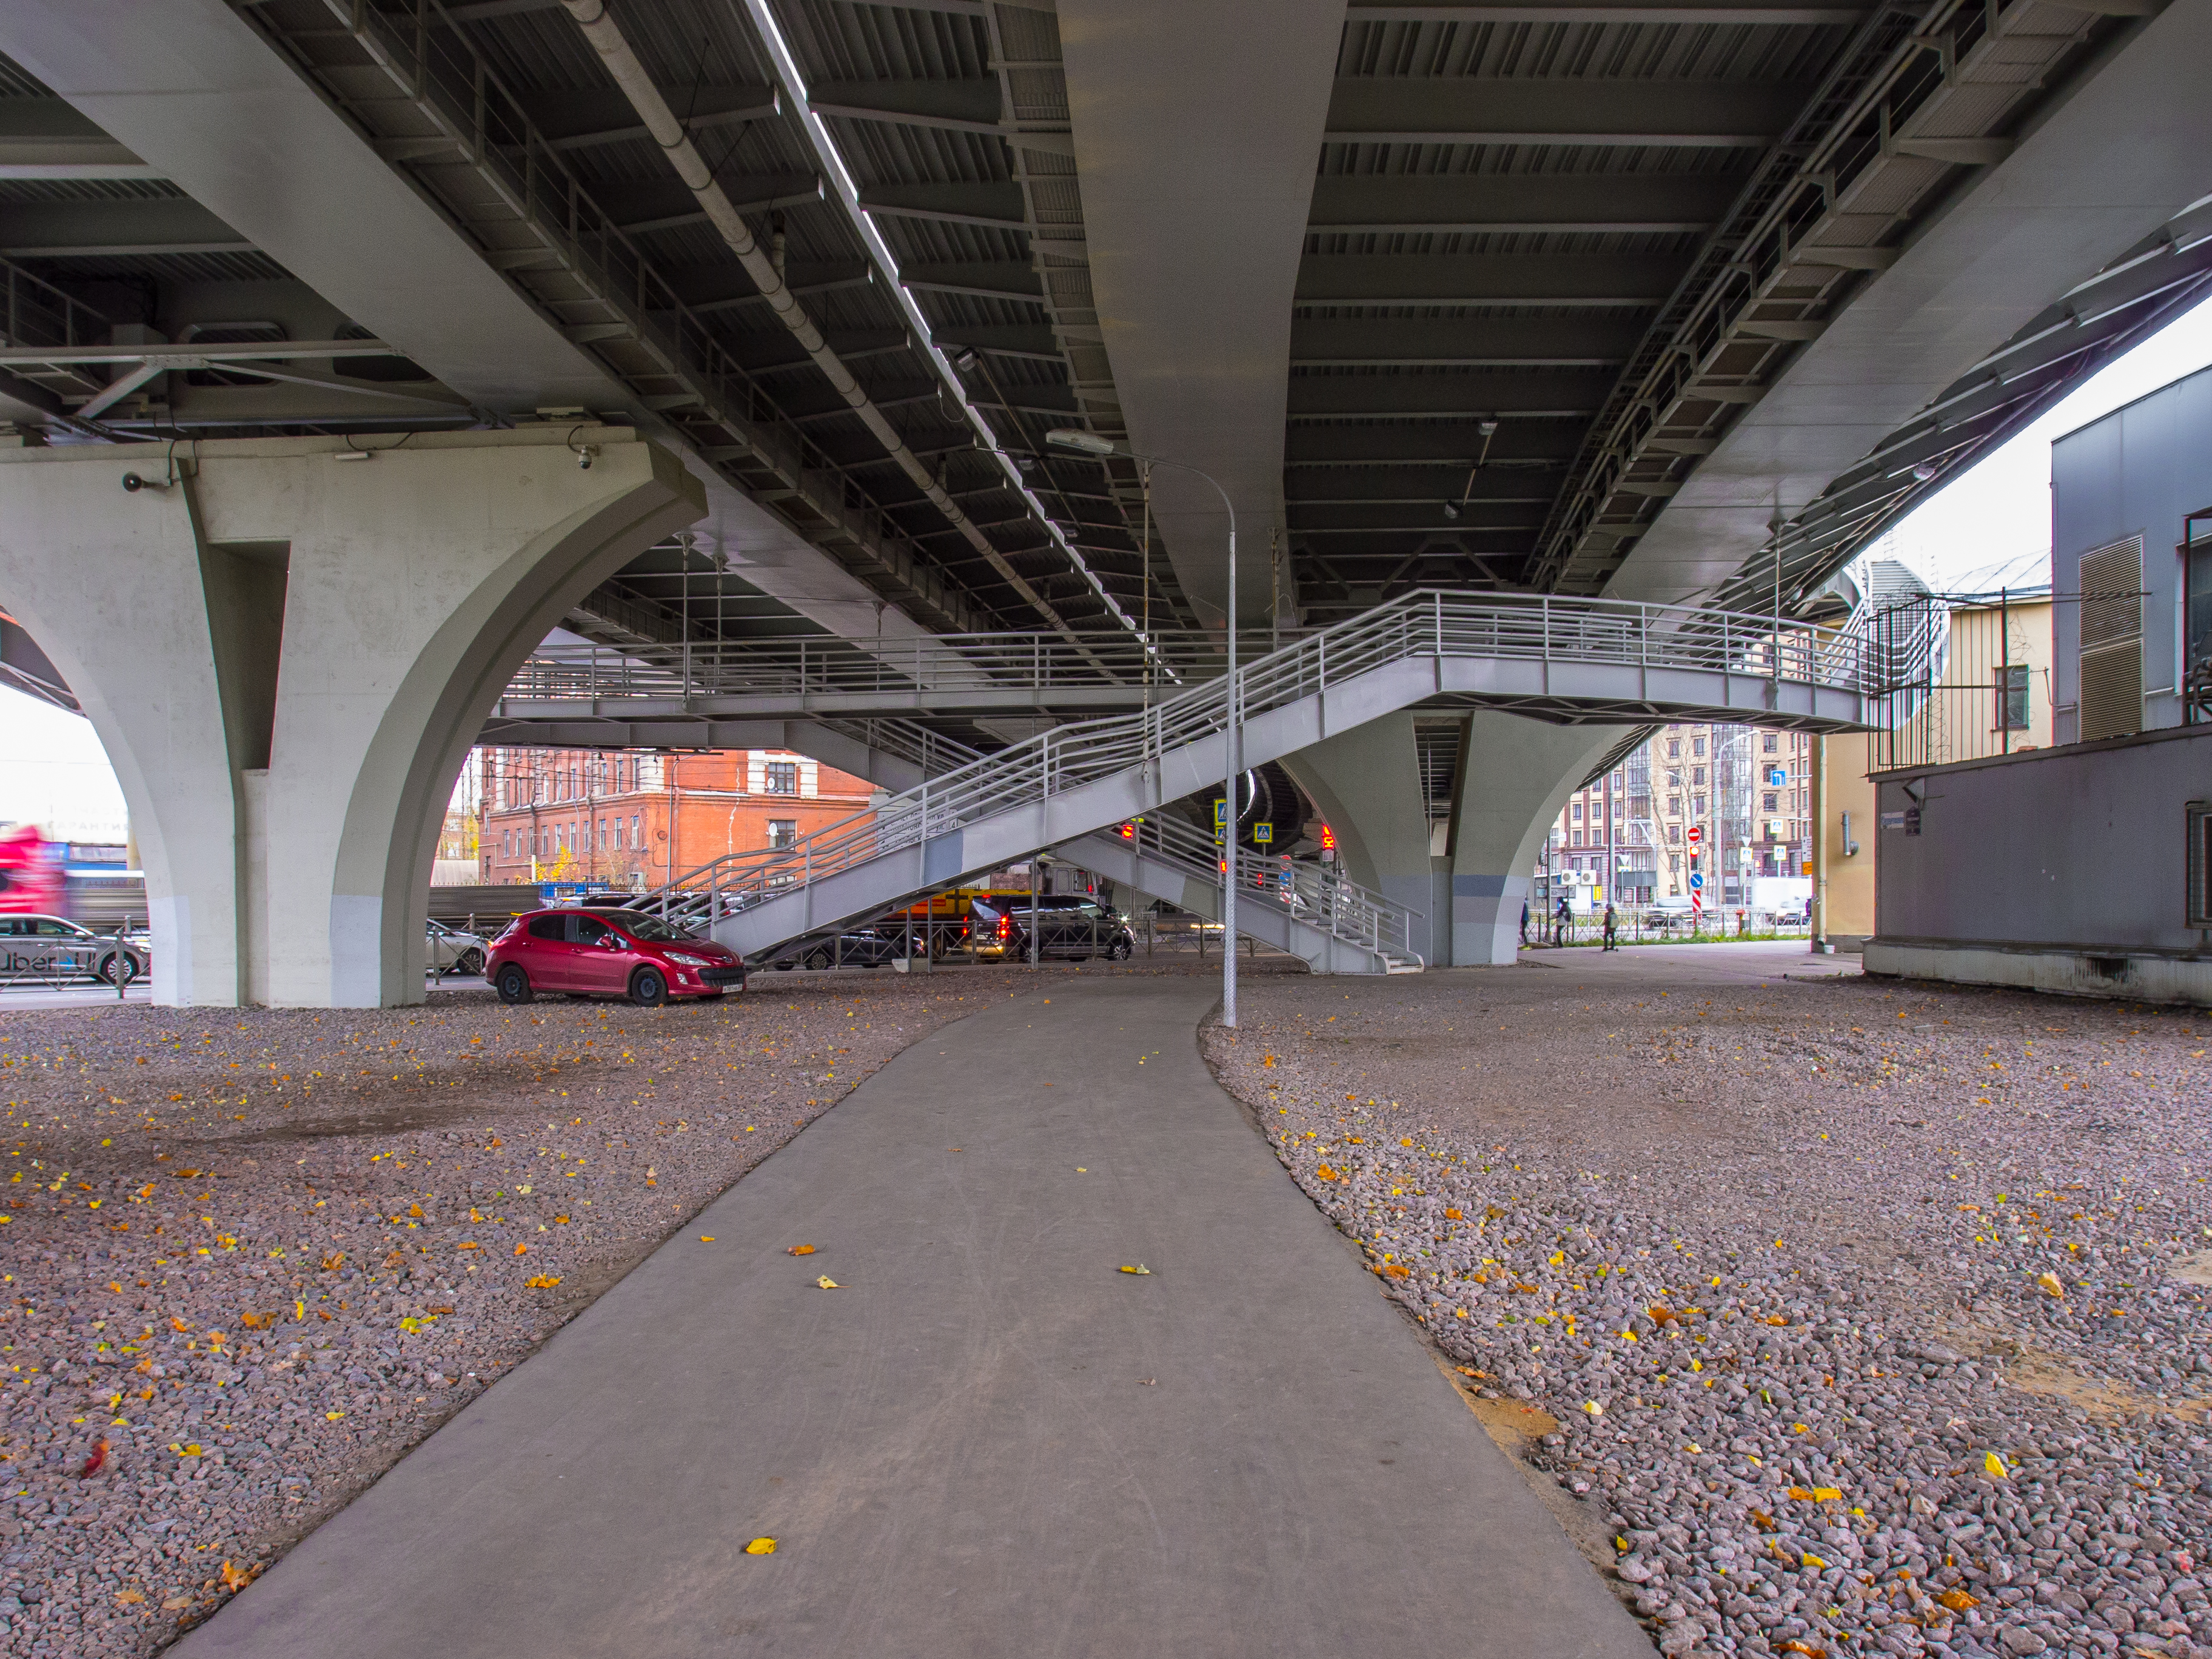
images, infrastructure, wheel, road surface, architecture, asphalt, line, thoroughfare, city, building, sidewalk, urban area, rolling, road, concrete, plant, bridge, walkway, symmetry, engineering, shade, metal, beam, steel, ceiling, automotive wheel system, automotive design, overpass, nonbuilding structure, daylighting, parking, railway, car, train station, parking lot, shadow, pattern, transport, street, public transport, track, lane, cement, commercial building, luxury vehicle